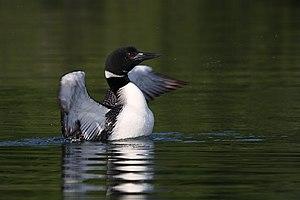
Plongeon huard, Lac Blue Sea, Québec, Canada
Cette liste des espèces d'oiseaux au Québec recense les taxons de ce groupe observés dans cette province du Canada. Elle provient de l'American Ornithologist Union en date du mois de janvier 2019. Elle comprend 470 espèces dont :
Cette liste des oiseaux au Canada provient de Bird Checklists of the World en date du mois de juillet 2018.